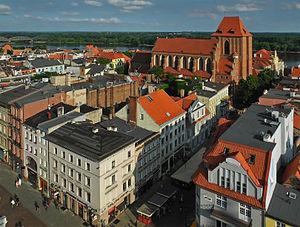
La vieille ville de Toruń est le quartier historique le plus ancien de la ville de Toruń. Ce site est inscrit depuis 1997 à la liste du patrimoine mondial en Pologne. D'après l'UNESCO, sa valeur réside dans le fait d'être une petite ville commerciale historique qui préserve à un degré remarquable ses rues et ses bâtiments dans son état originel, et qui donne une image extrêmement complète du mode de vie médiéval. La ville médiévale a une superficie de 48 hectares et une zone tampon de 300 hectares. Elle comprend la vieille ville de Toruń, la nouvelle ville de Toruń, et le château de Toruń.
Pour être reconnu monument historique de Pologne, un site doit être déclaré comme tel par le Président de la République de Pologne. Le terme « monument historique » a été introduit dans la législation polonaise en 1990, et les premiers monuments historiques ont été déclarés par le Président Lech Wałęsa en 1994.